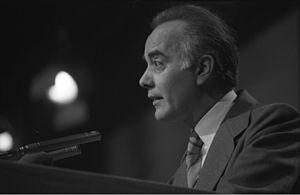
Hans Friderichs, né le 16 octobre 1931 à Wittlich, est un homme politique allemand, membre du Parti libéral-démocrate.